Arturo Frondizi

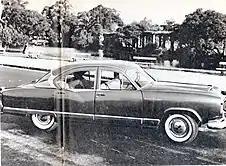
The Kaiser Carabela automobile produced by Industrias Kaiser Argentina and marketed between 1958 and 1962.

Frondizi assigned economist Rogelio Julio Frigerio to develop a bold plan to make Argentina self-sufficient in motor vehicles and petroleum, as well as to quickly extend the country's semi-developed road and electric networks. In the 1950s, these served less than half the population, and fewer than 20% in the poorer north. Frondizi's economic vision was a radical departure from the nationalist one of Perón. To achieve greater investment in industrial development, Frigerio supported passage of the Law of Foreign Investment. This provided foreign corporations with incentives similar to those offered to local ones. It created the Department and Commission of Foreign Investments, which was also designed to give foreign investors more legal recourse when operating in the country.